José María Manuel Cortina Pérez

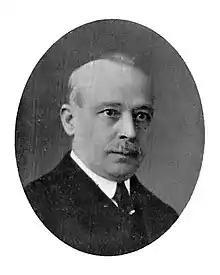

José María Manuel Cortina Pérez (1868–1950) was a Spanish architect known for his imaginative and fantastic designs. He is considered one of the main architects of the Valencian Art Nouveau.